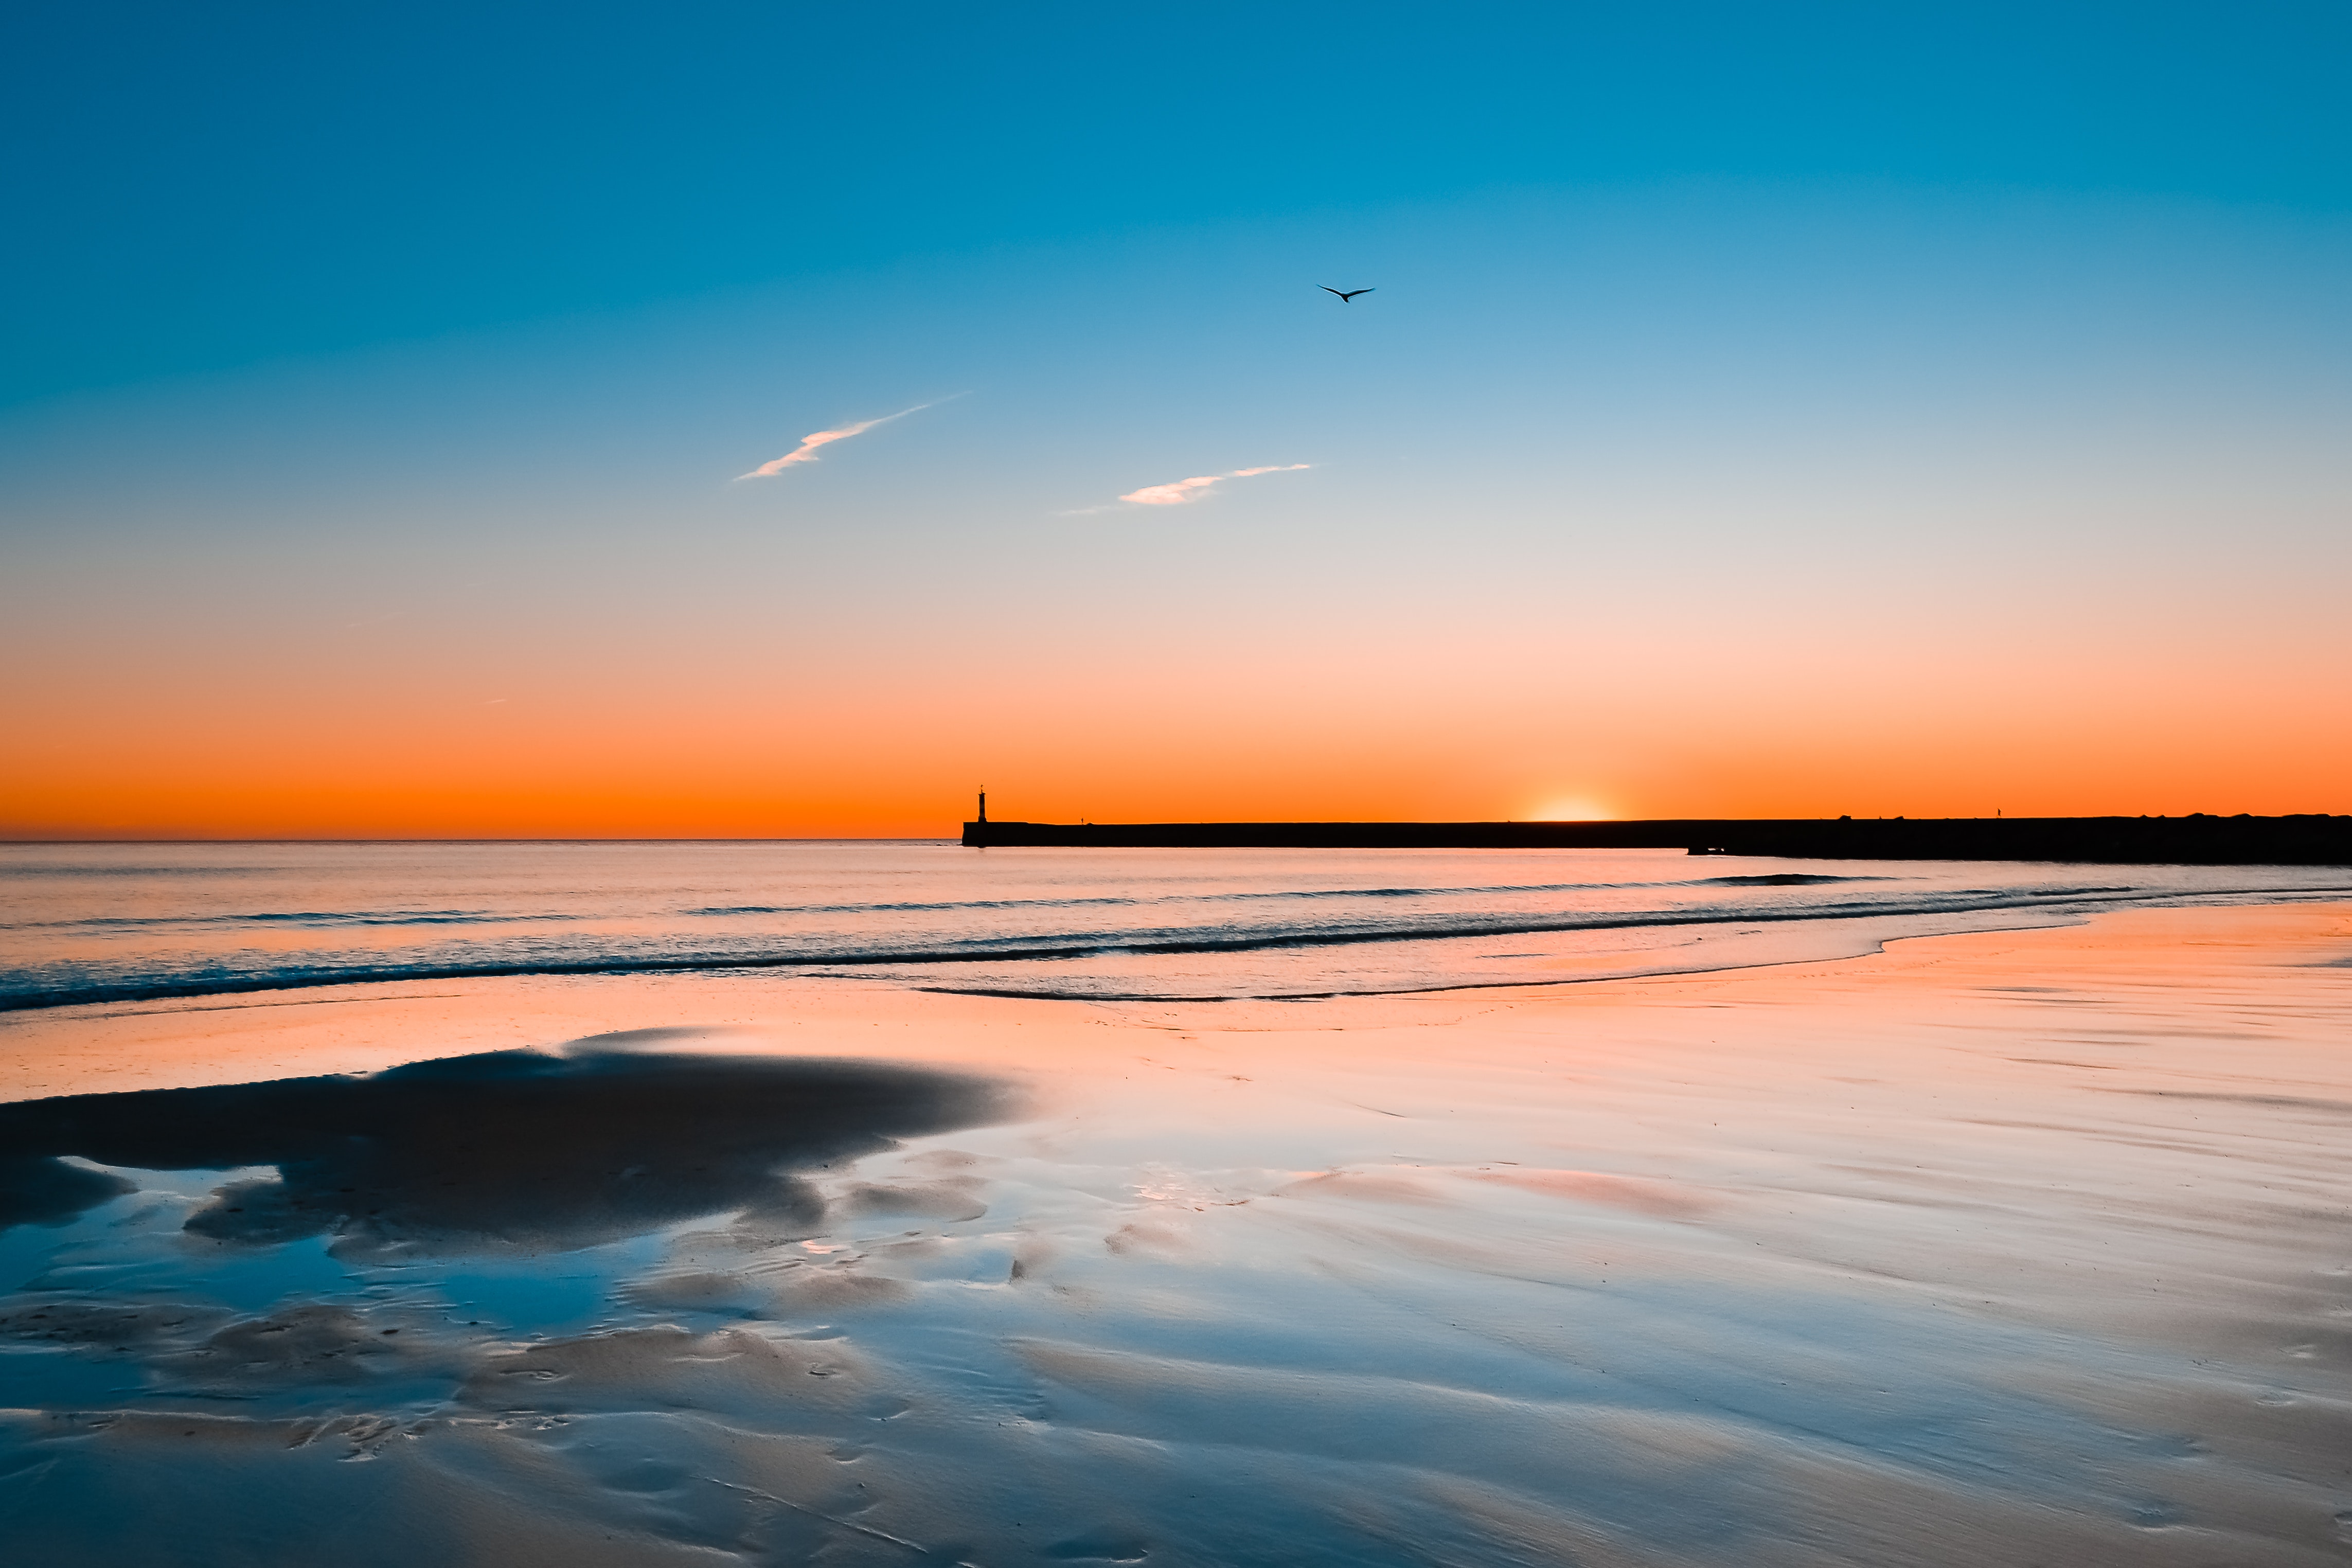
sky, horizon, body of water, water, sea, nature, sunset, ocean, reflection, sunrise, evening, shore, natural landscape, dusk, cloud, calm, morning, coast, wave, dawn, atmosphere, beach, afterglow, landscape, tide, sunlight, sound, coastal and oceanic landforms, sand, river, bay, wind wave, vacation, lake, winter, sun